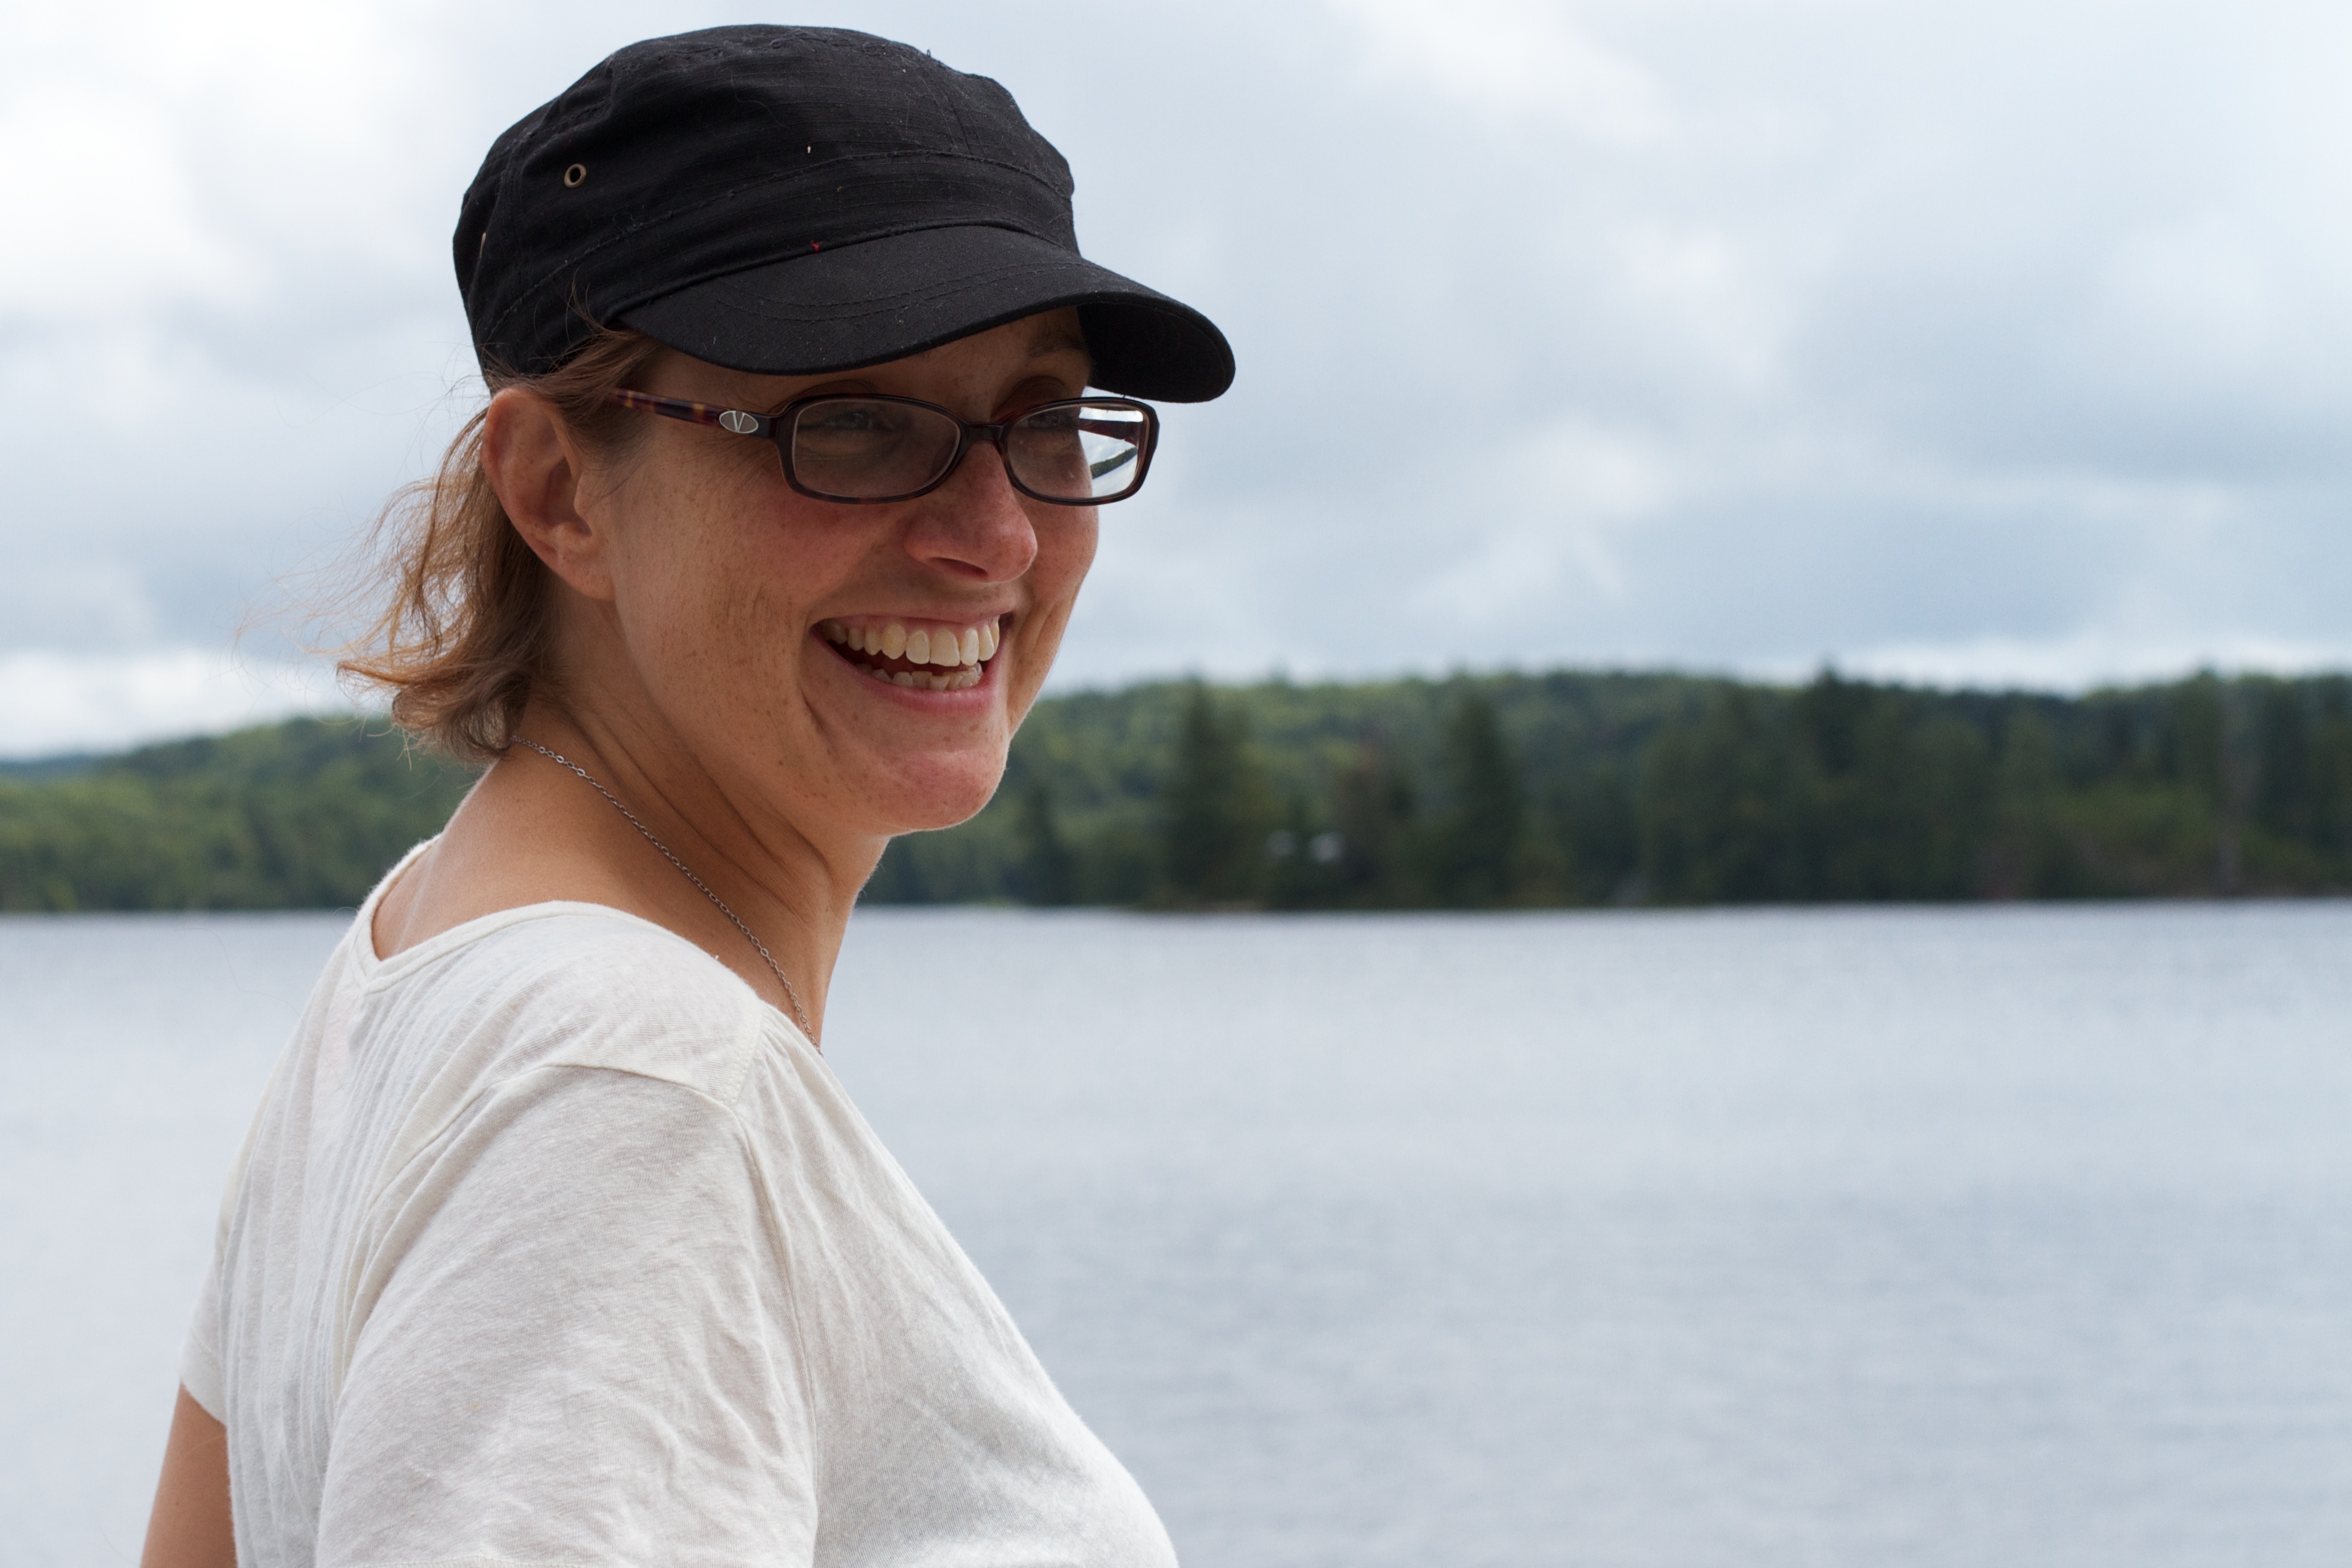
man, spring, clothing, season, sunglasses, glasses, cap, giulia, unplugd12